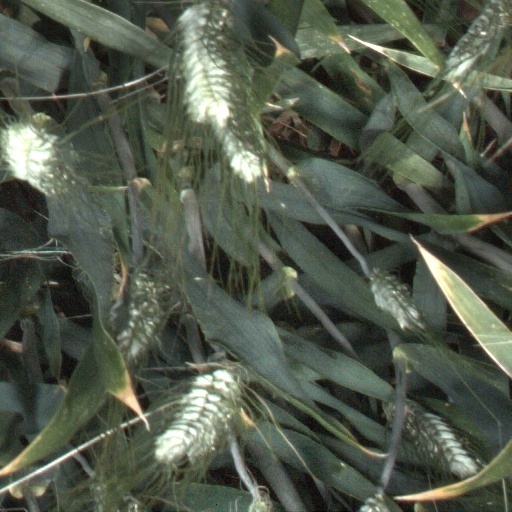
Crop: wheat